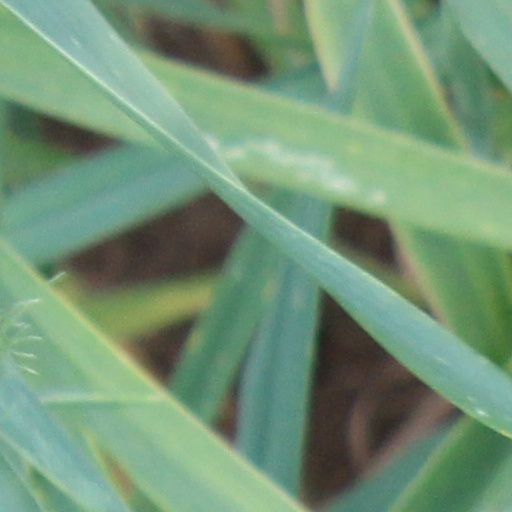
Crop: wheat